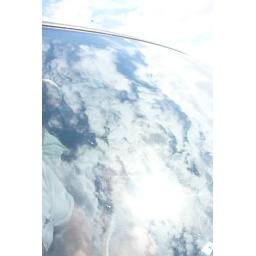
sky in window